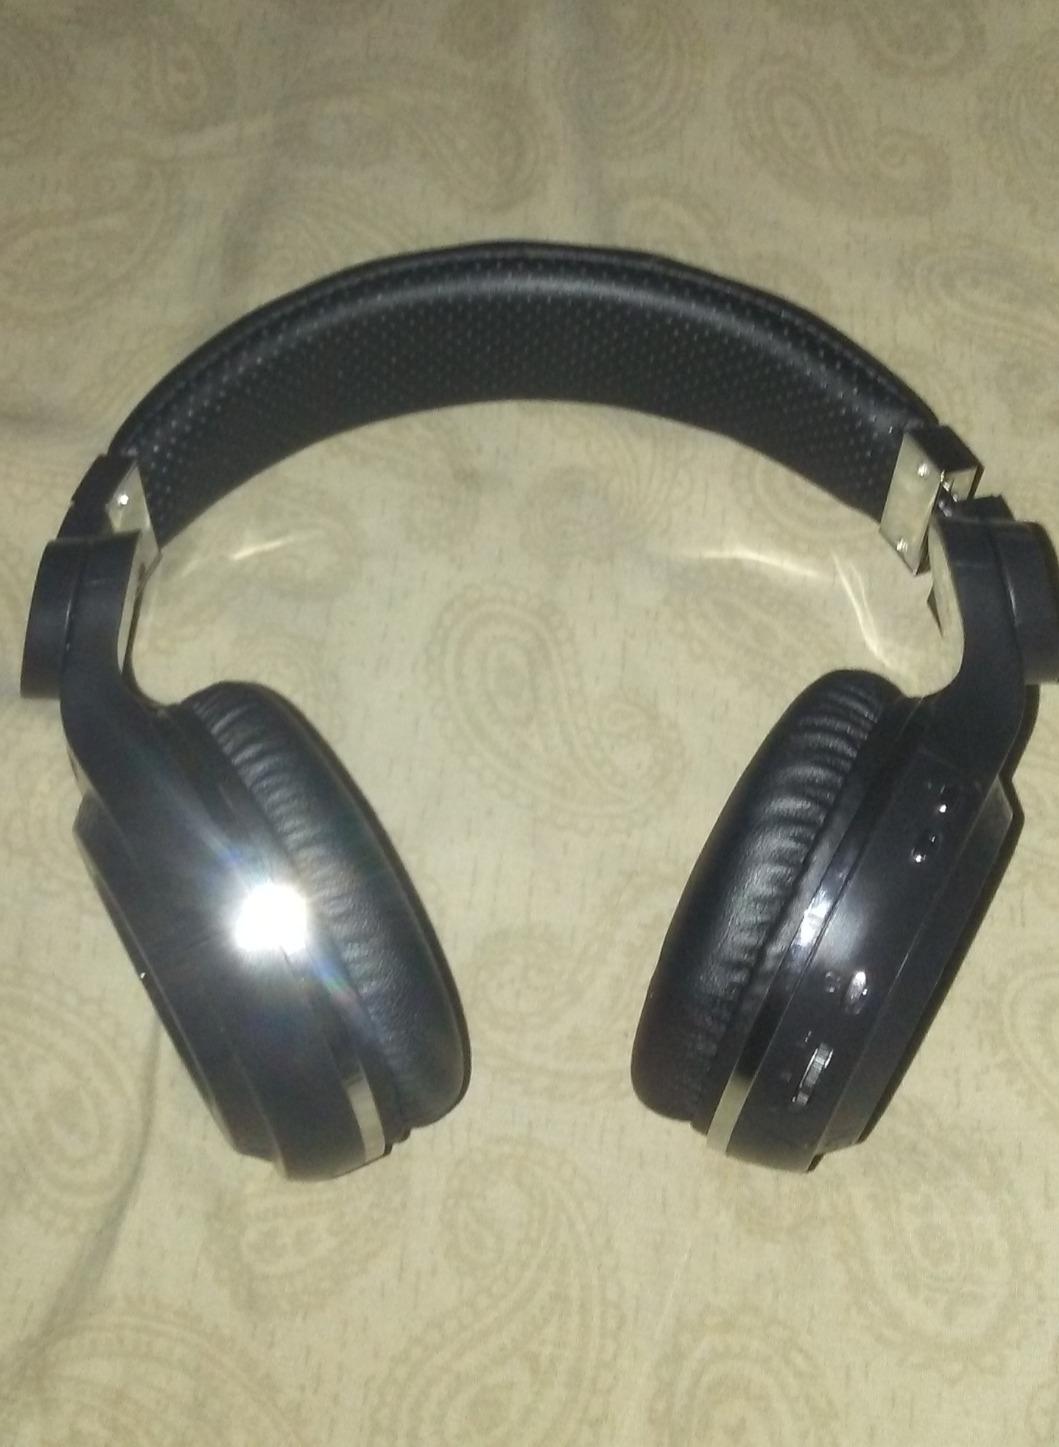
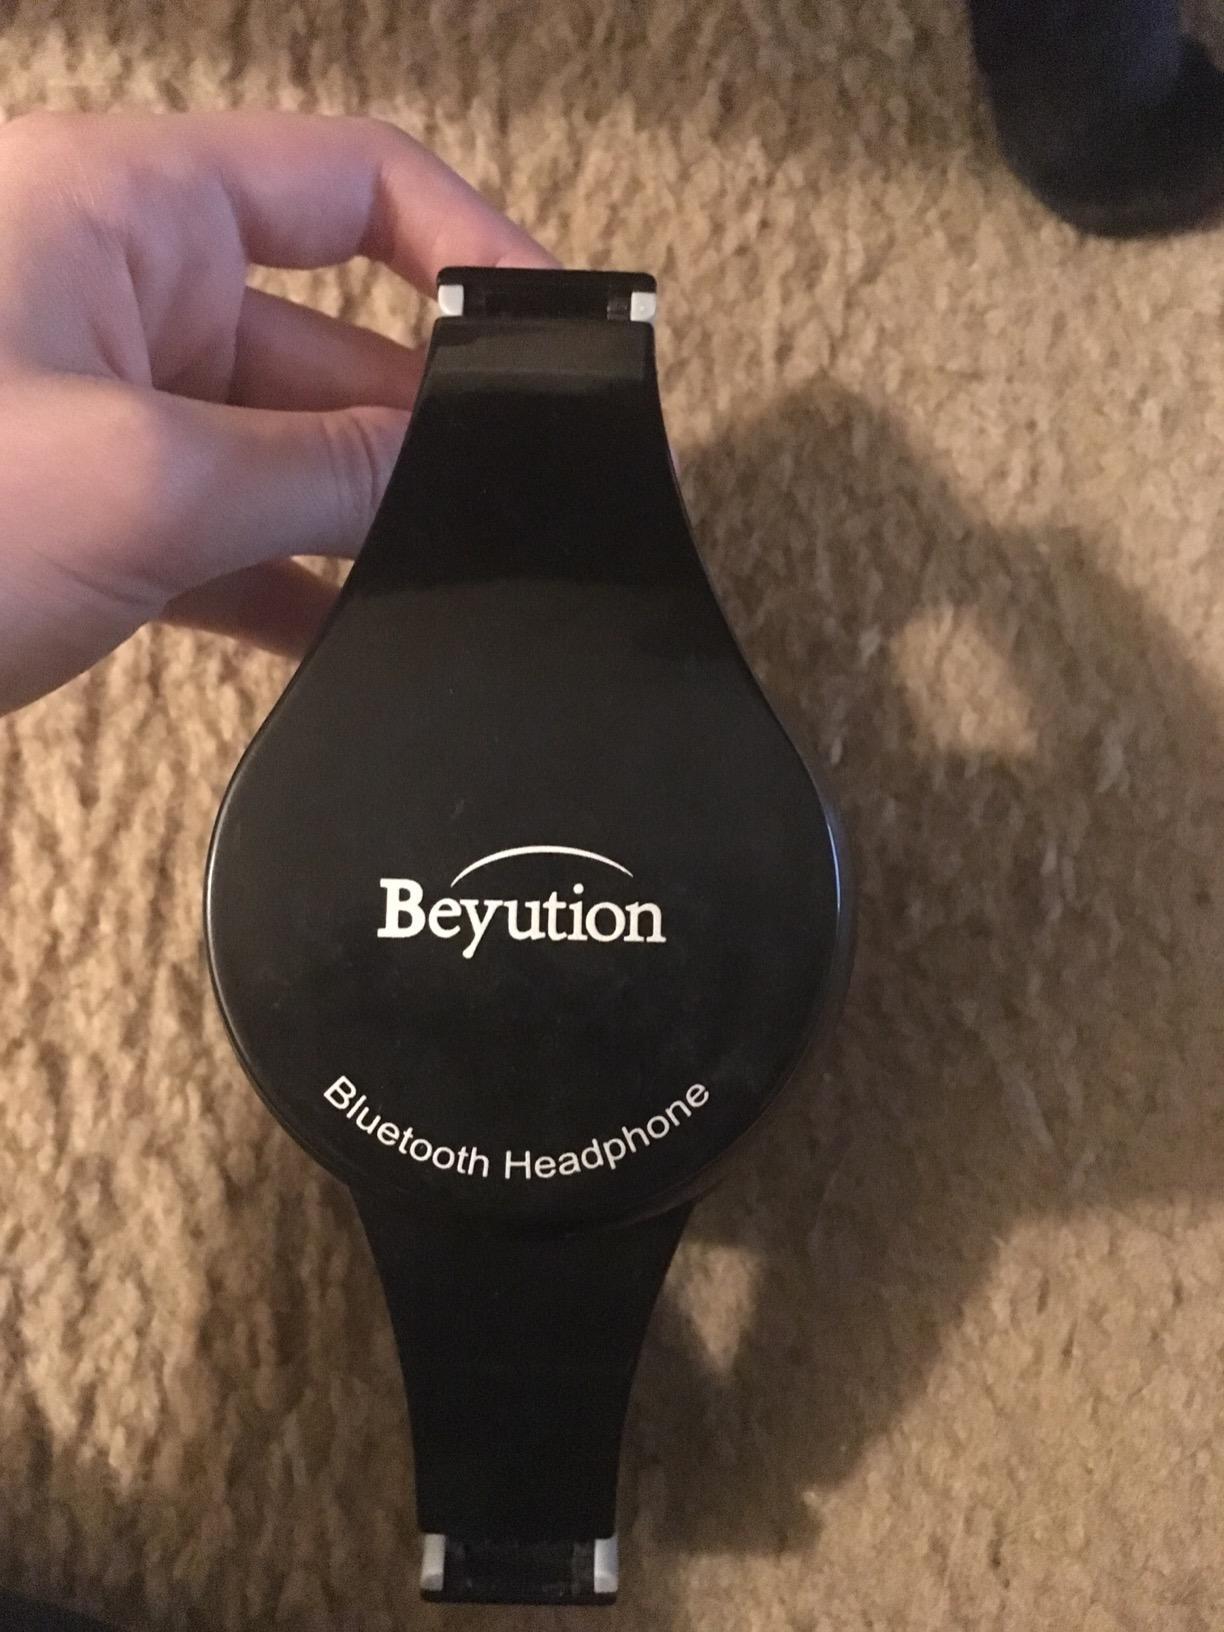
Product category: headphones
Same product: no